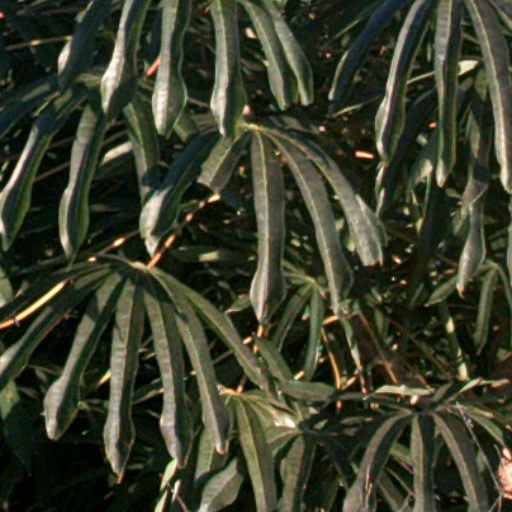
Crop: cassava